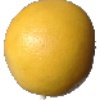
Label: white_grapefruit